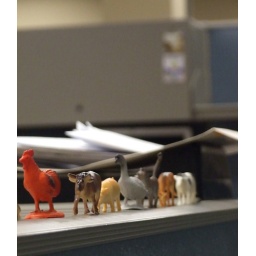
These little plastic animals line the desk in the St. John's (Newfoundland) Telegram.